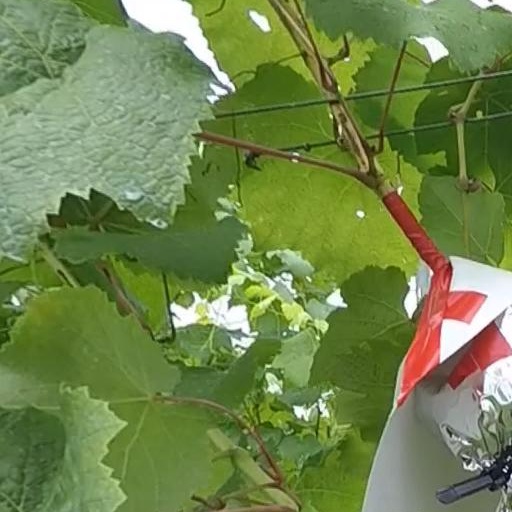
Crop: grape